Region-beta paradox

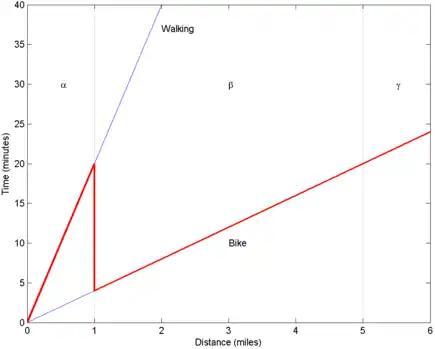
The region-beta paradox: a person prefers to walk (at 3 miles per hour) if distances are less than a mile, and to cycle (15 miles per hour) for longer distances. Despite the remoteness of points in region beta, they will be reached faster than most points in the nearby region alpha.

The region-beta paradox is the phenomenon that people can sometimes recover more quickly from more distressing experiences than from less distressing ones. The hypothesized reason is that intense states trigger psychological defense processes that reduce the distress, while less intense states do not trigger the same psychological defense processes and, therefore, less effective attenuation of the stress occurs. However, people typically predict intense states to last longer.